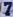
Number: 7